Working Girls (2010 film)

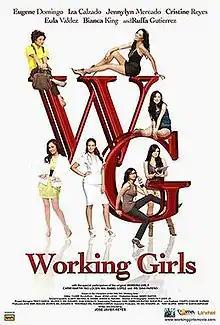
Theatrical release poster

Working Girls is a 2010 Filipino comedy film remake directed by Jose Javier Reyes. The film stars Eugene Domingo, Jennylyn Mercado, Iza Calzado, Cristine Reyes, Bianca King, Eula Valdez and Ruffa Gutierrez.